The Savage (1952 film)

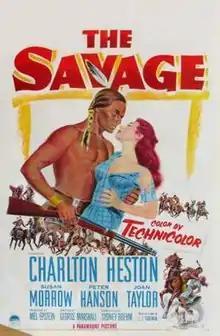
Theatrical release poster

The Savage is a 1952 American Technicolor Western film directed by George Marshall. The film stars Charlton Heston, Susan Morrow, and Peter Hansen. Much of "The Savage" was shot in the Black Hills of South Dakota. The film is based on L. L. Foreman's novel, "The Renegade", first published in 1949 by Pocket Books.